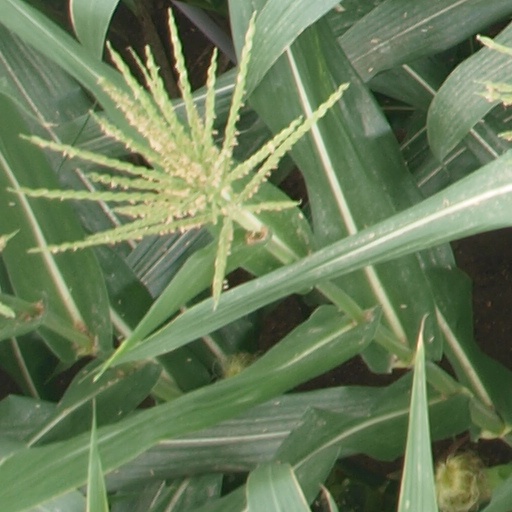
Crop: maize; corn